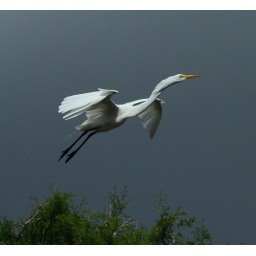
The white Egret against the dark sky was quite a sight to see.